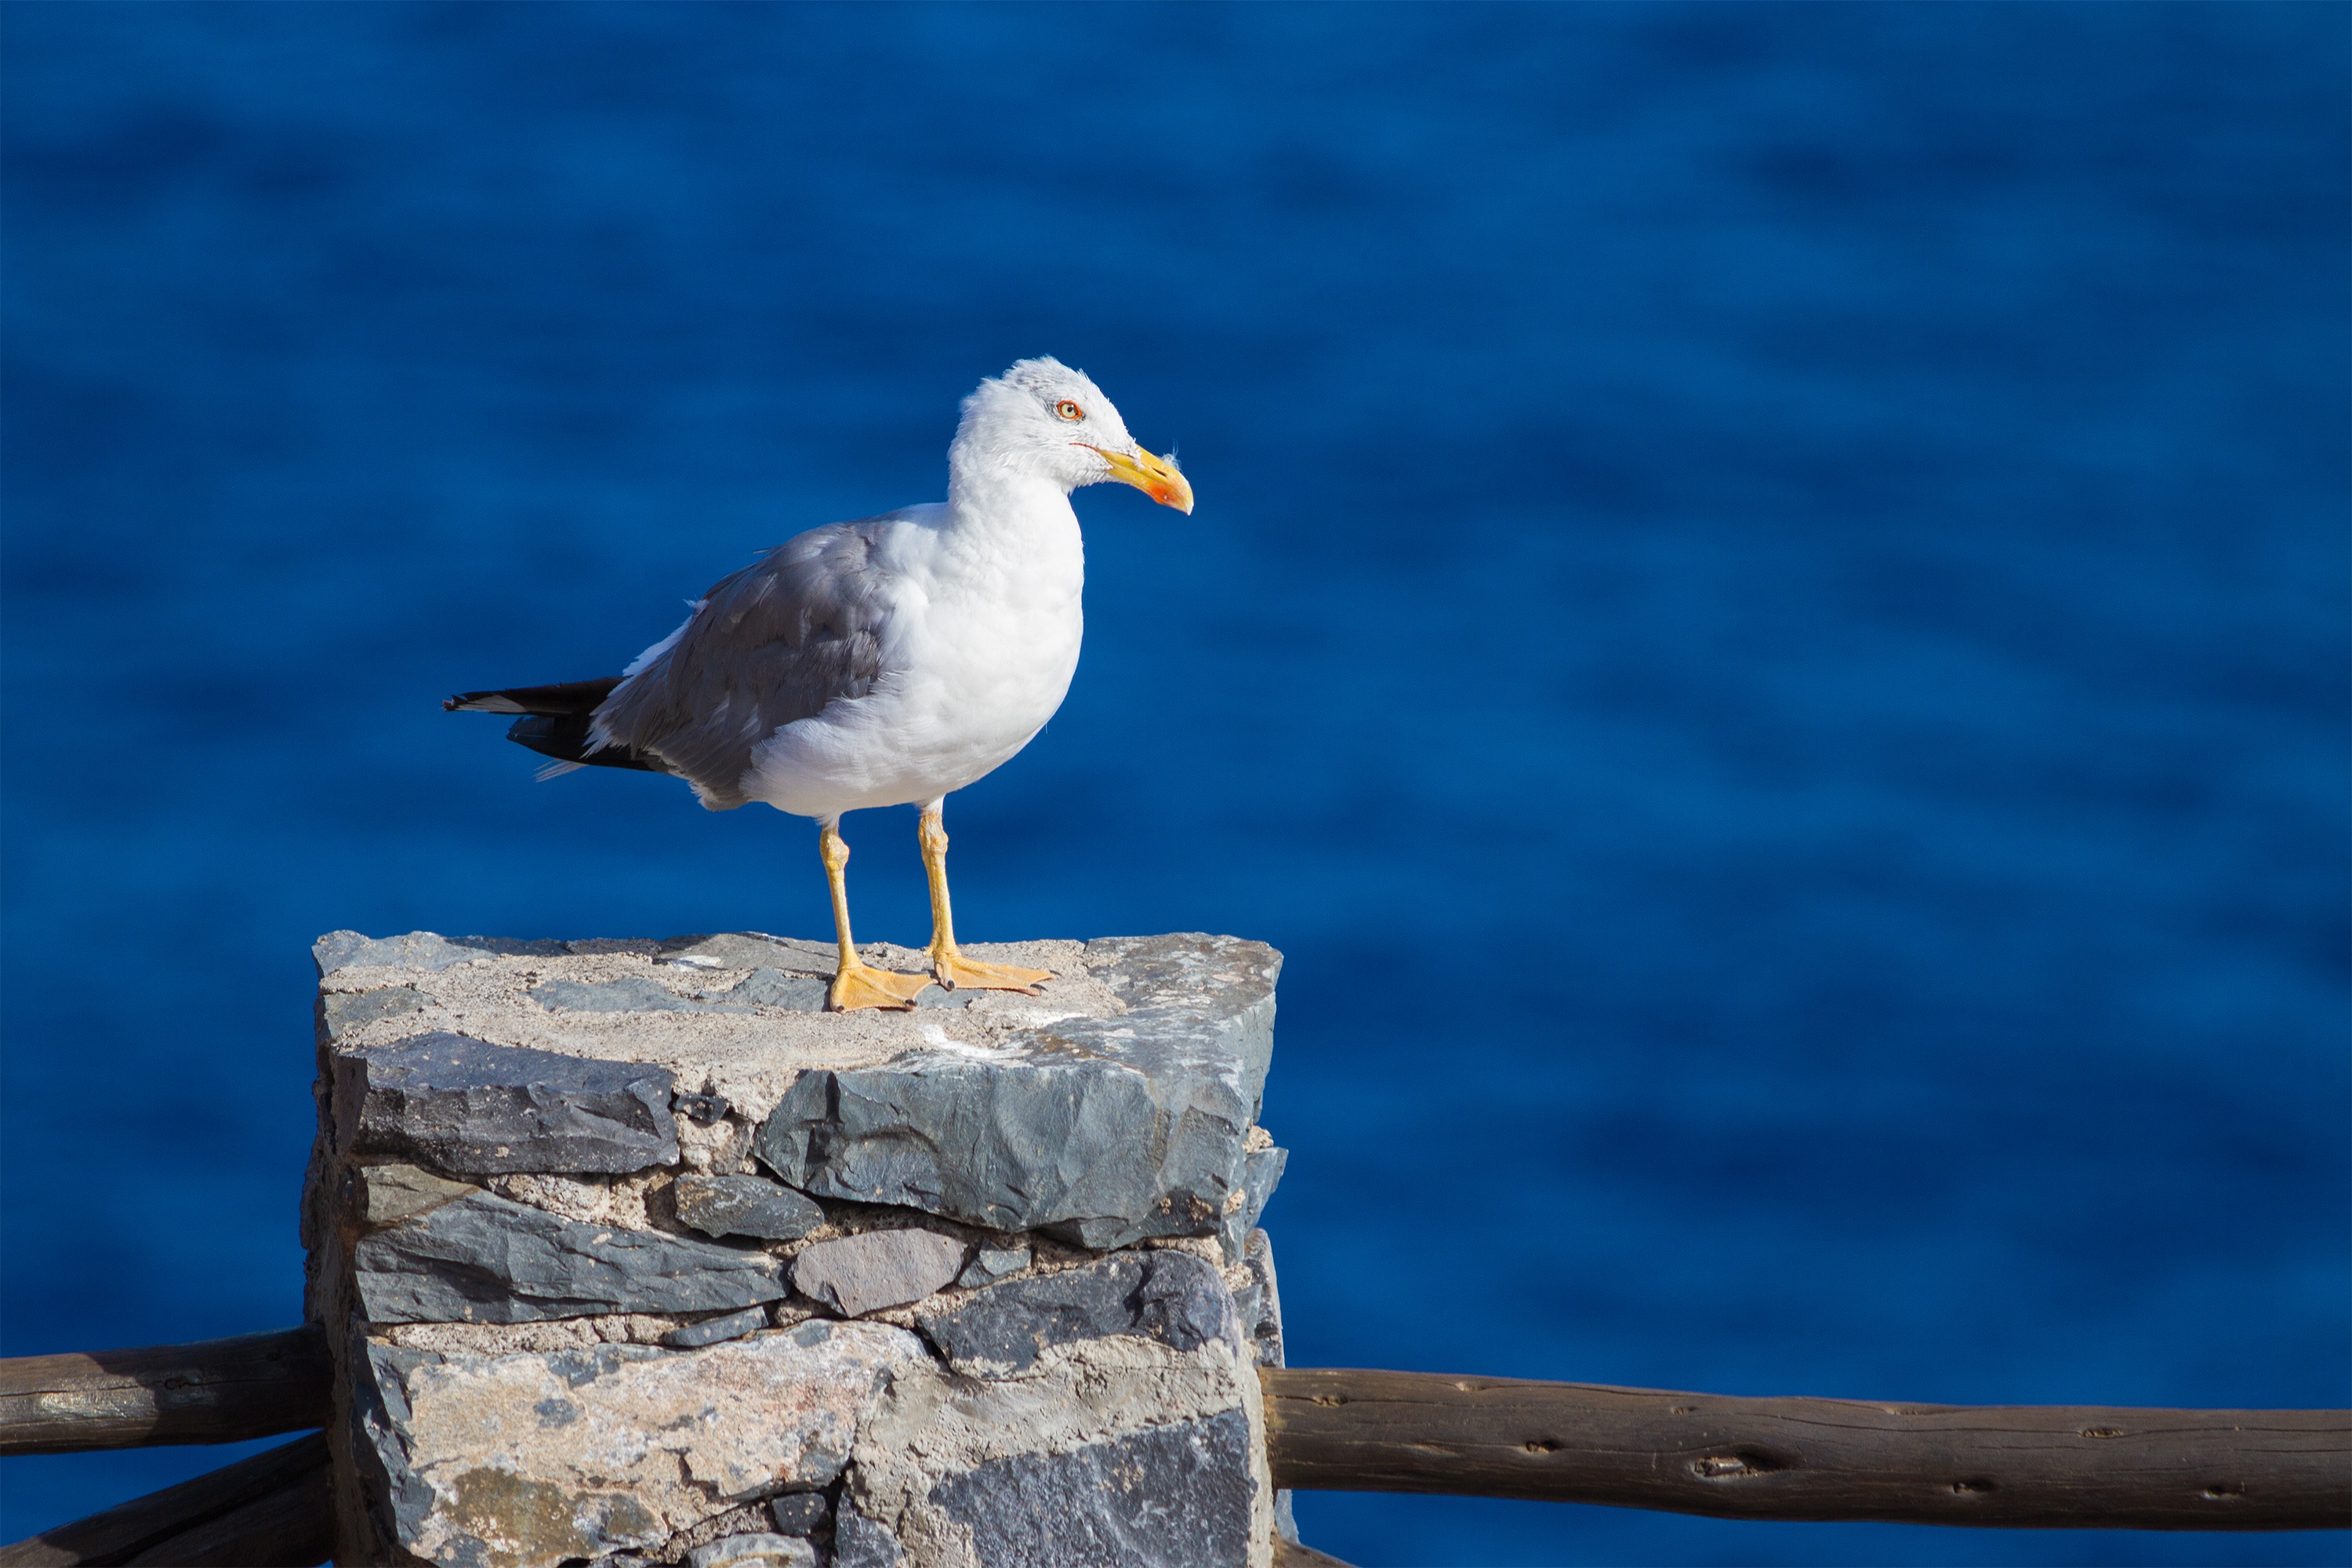
sea, nature, bird, wing, animal, seabird, seagull, wildlife, gull, beak, island, blue, close, feather, fauna, birds, stand, vertebrate, bill, shorebird, yellow legged gull, charadriiformes, european herring gull